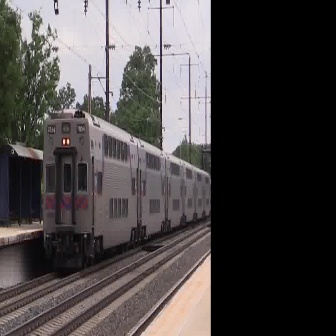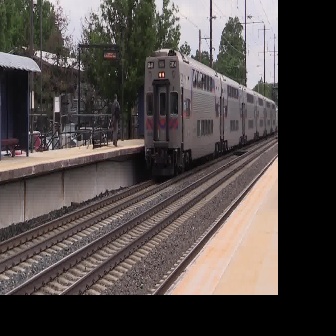
  Please identify the target specified by the bounding box [42,107,209,274] in the first image and locate it in the second image. Return the coordinates in [x_min,y_min,x_max,y_max] format.
Answer: [143,48,276,181]